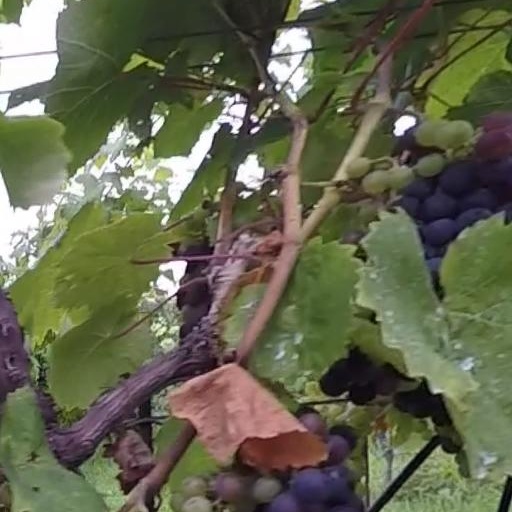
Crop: grape